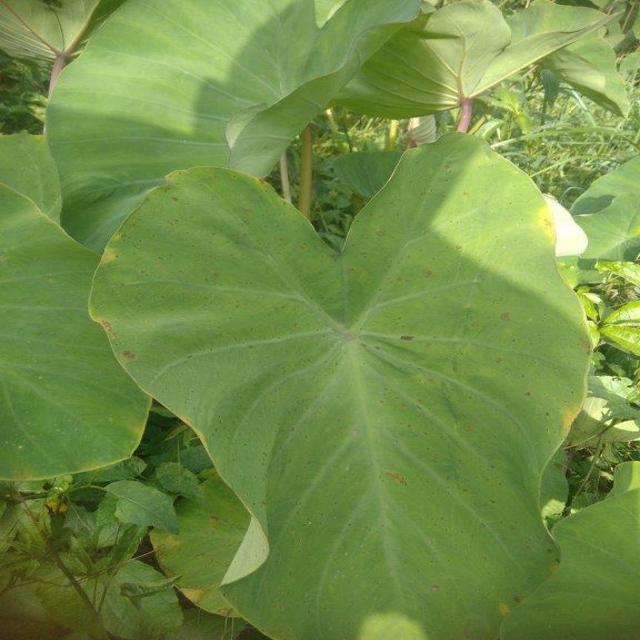
Label: Early_Blight